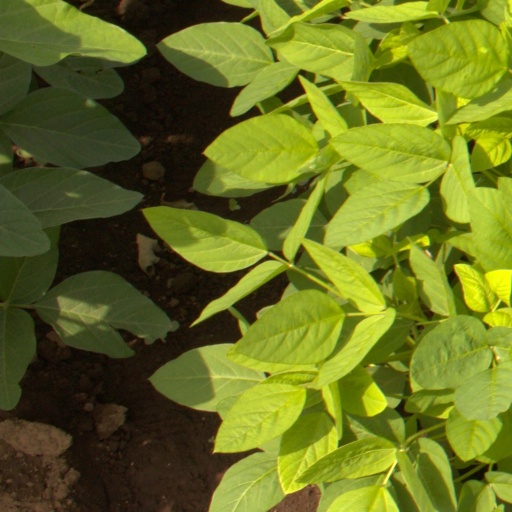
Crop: soybean